Hurricane Dennis

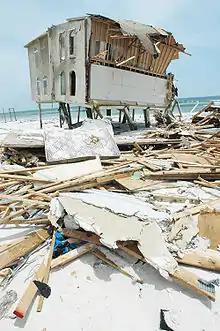
A beachfront home in Navarre Beach, Florida largely destroyed by Hurricane Dennis

The most significant coastal flooding occurred along Apalachee Bay, with a storm tide of recorded in Apalachicola, about east of Dennis' landfall. The water levels in the region were about higher than anticipated by the Sea, Lake, and Overland Surge from Hurricanes computer model. The NHC determined that the high tides were "likely triggered by an oceanic trapped shelf wave that propagated northward along the Florida west coast." The high tides significantly damaged St. George Island State Park, including 80% of the park's dunes and boardwalks. About of roads were damaged, including a portion of the St. George Island Bridge near the park's entrance. On the island, the hurricane destroyed 23 homes and damaged another 141, with damage estimated at US$9.1 million. Floodwaters swept away seaside cottages in St. Teresa and Alligator Point in Franklin County, while also wrecking dune systems. Along the St. Marks River, eight people in the community of the same name required rescue, after waters reached waist deep. Across neighboring Wakulla County, the floods damaged 487 buildings and destroyed 24 others. The high waters significantly damaged part of the Big Bend Wildlife Management Area, a wildlife refuge in Taylor County.